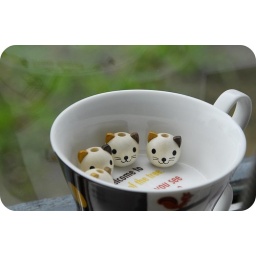
cute cat toggles in my shinzi katoh cup